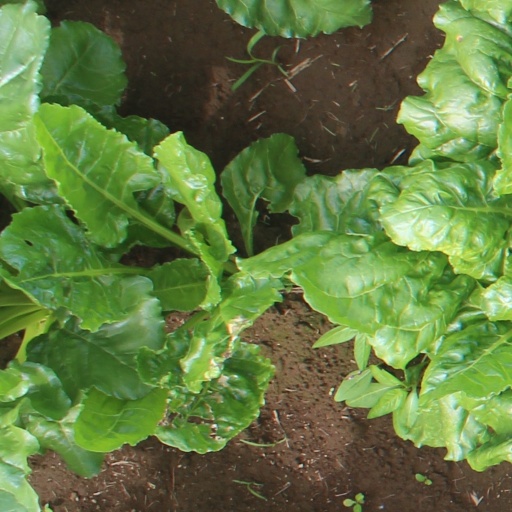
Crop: sugar beet